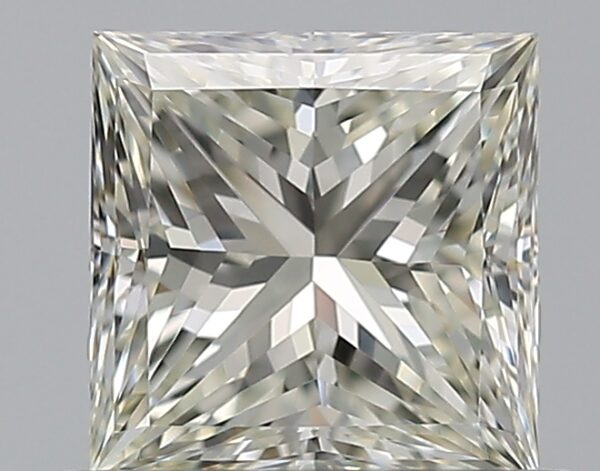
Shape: princess
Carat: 0.7
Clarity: VVS1
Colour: K
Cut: EX
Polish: EX
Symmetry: VG
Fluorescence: N
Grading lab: GIA
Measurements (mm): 4.93 x 4.91 x 3.59